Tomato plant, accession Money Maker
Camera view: vertical (180 deg); turntable rotation: 240 degrees
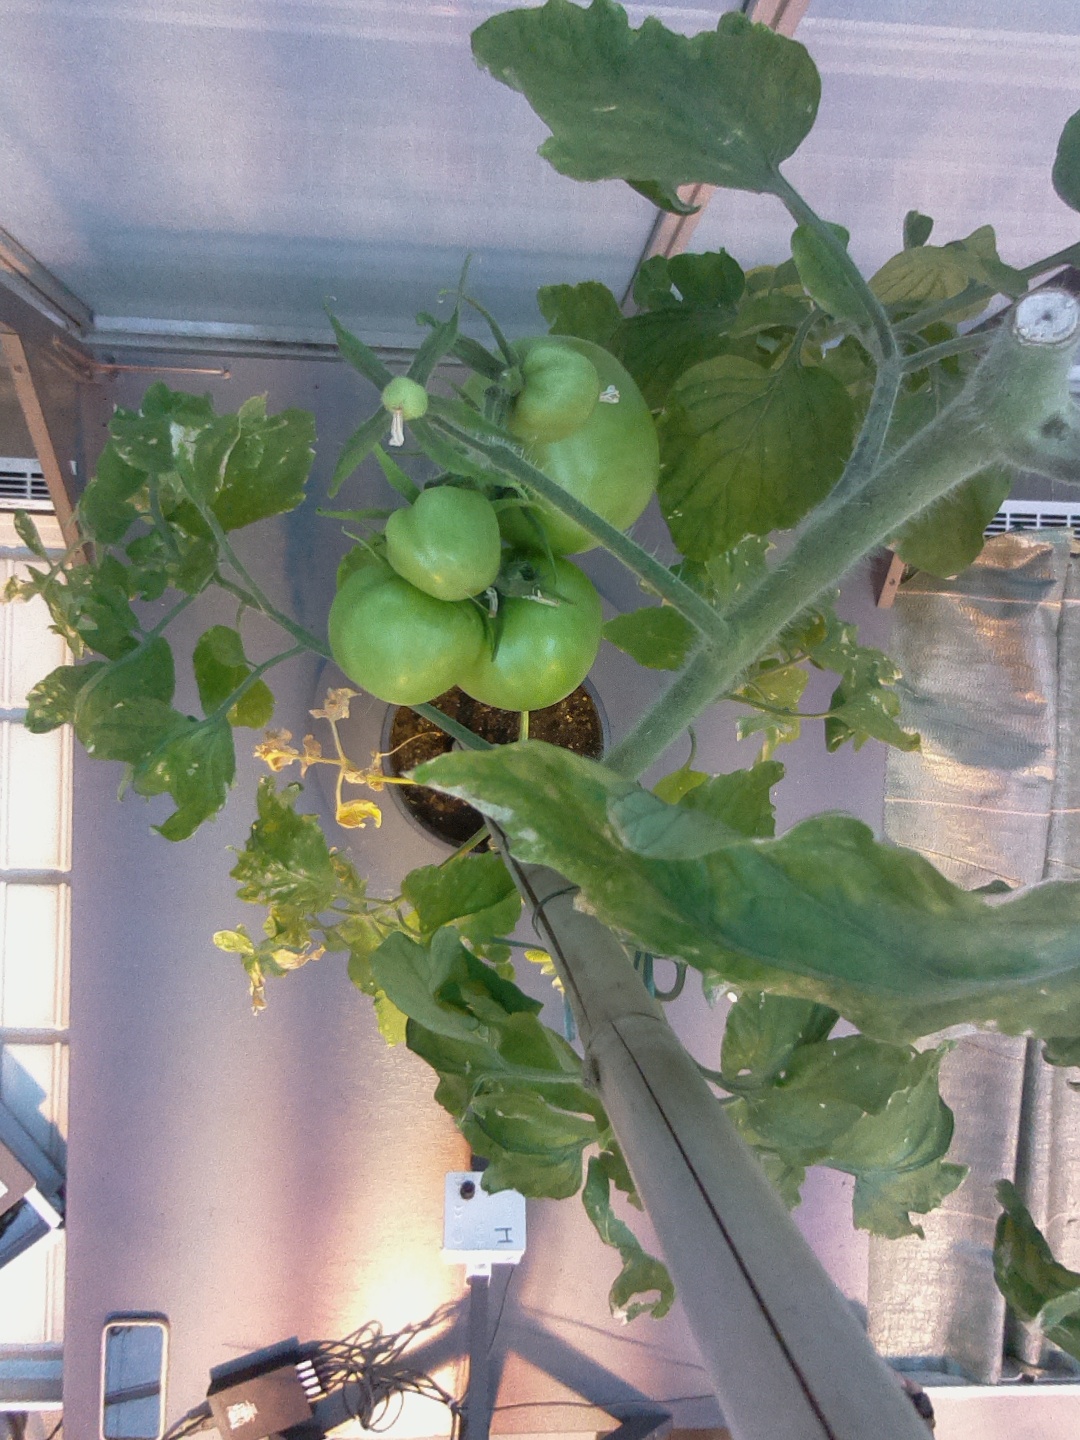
BBCH growth stage 77: 70%-80% of final fruit size